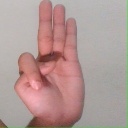
अक्षर: भ